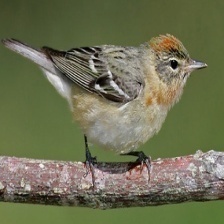
Species: BAY-BREASTED WARBLER
Scientific name: SETOPHAGA CASTANEA